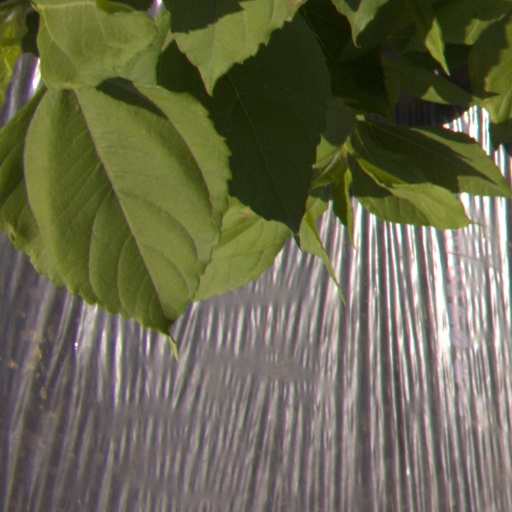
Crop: Jerusalem artichoke